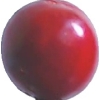
Label: cherry_wax_red